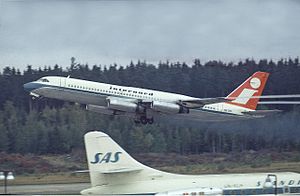
Internord
En Convair 990A under start fra Arlanda i 1968.
Internord, Internord Aviation A/S var et dansk-svensk charterluftfartsselskab, der opererede i perioden 1965 til 1968.